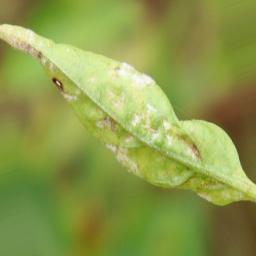
Label: powdery mildew